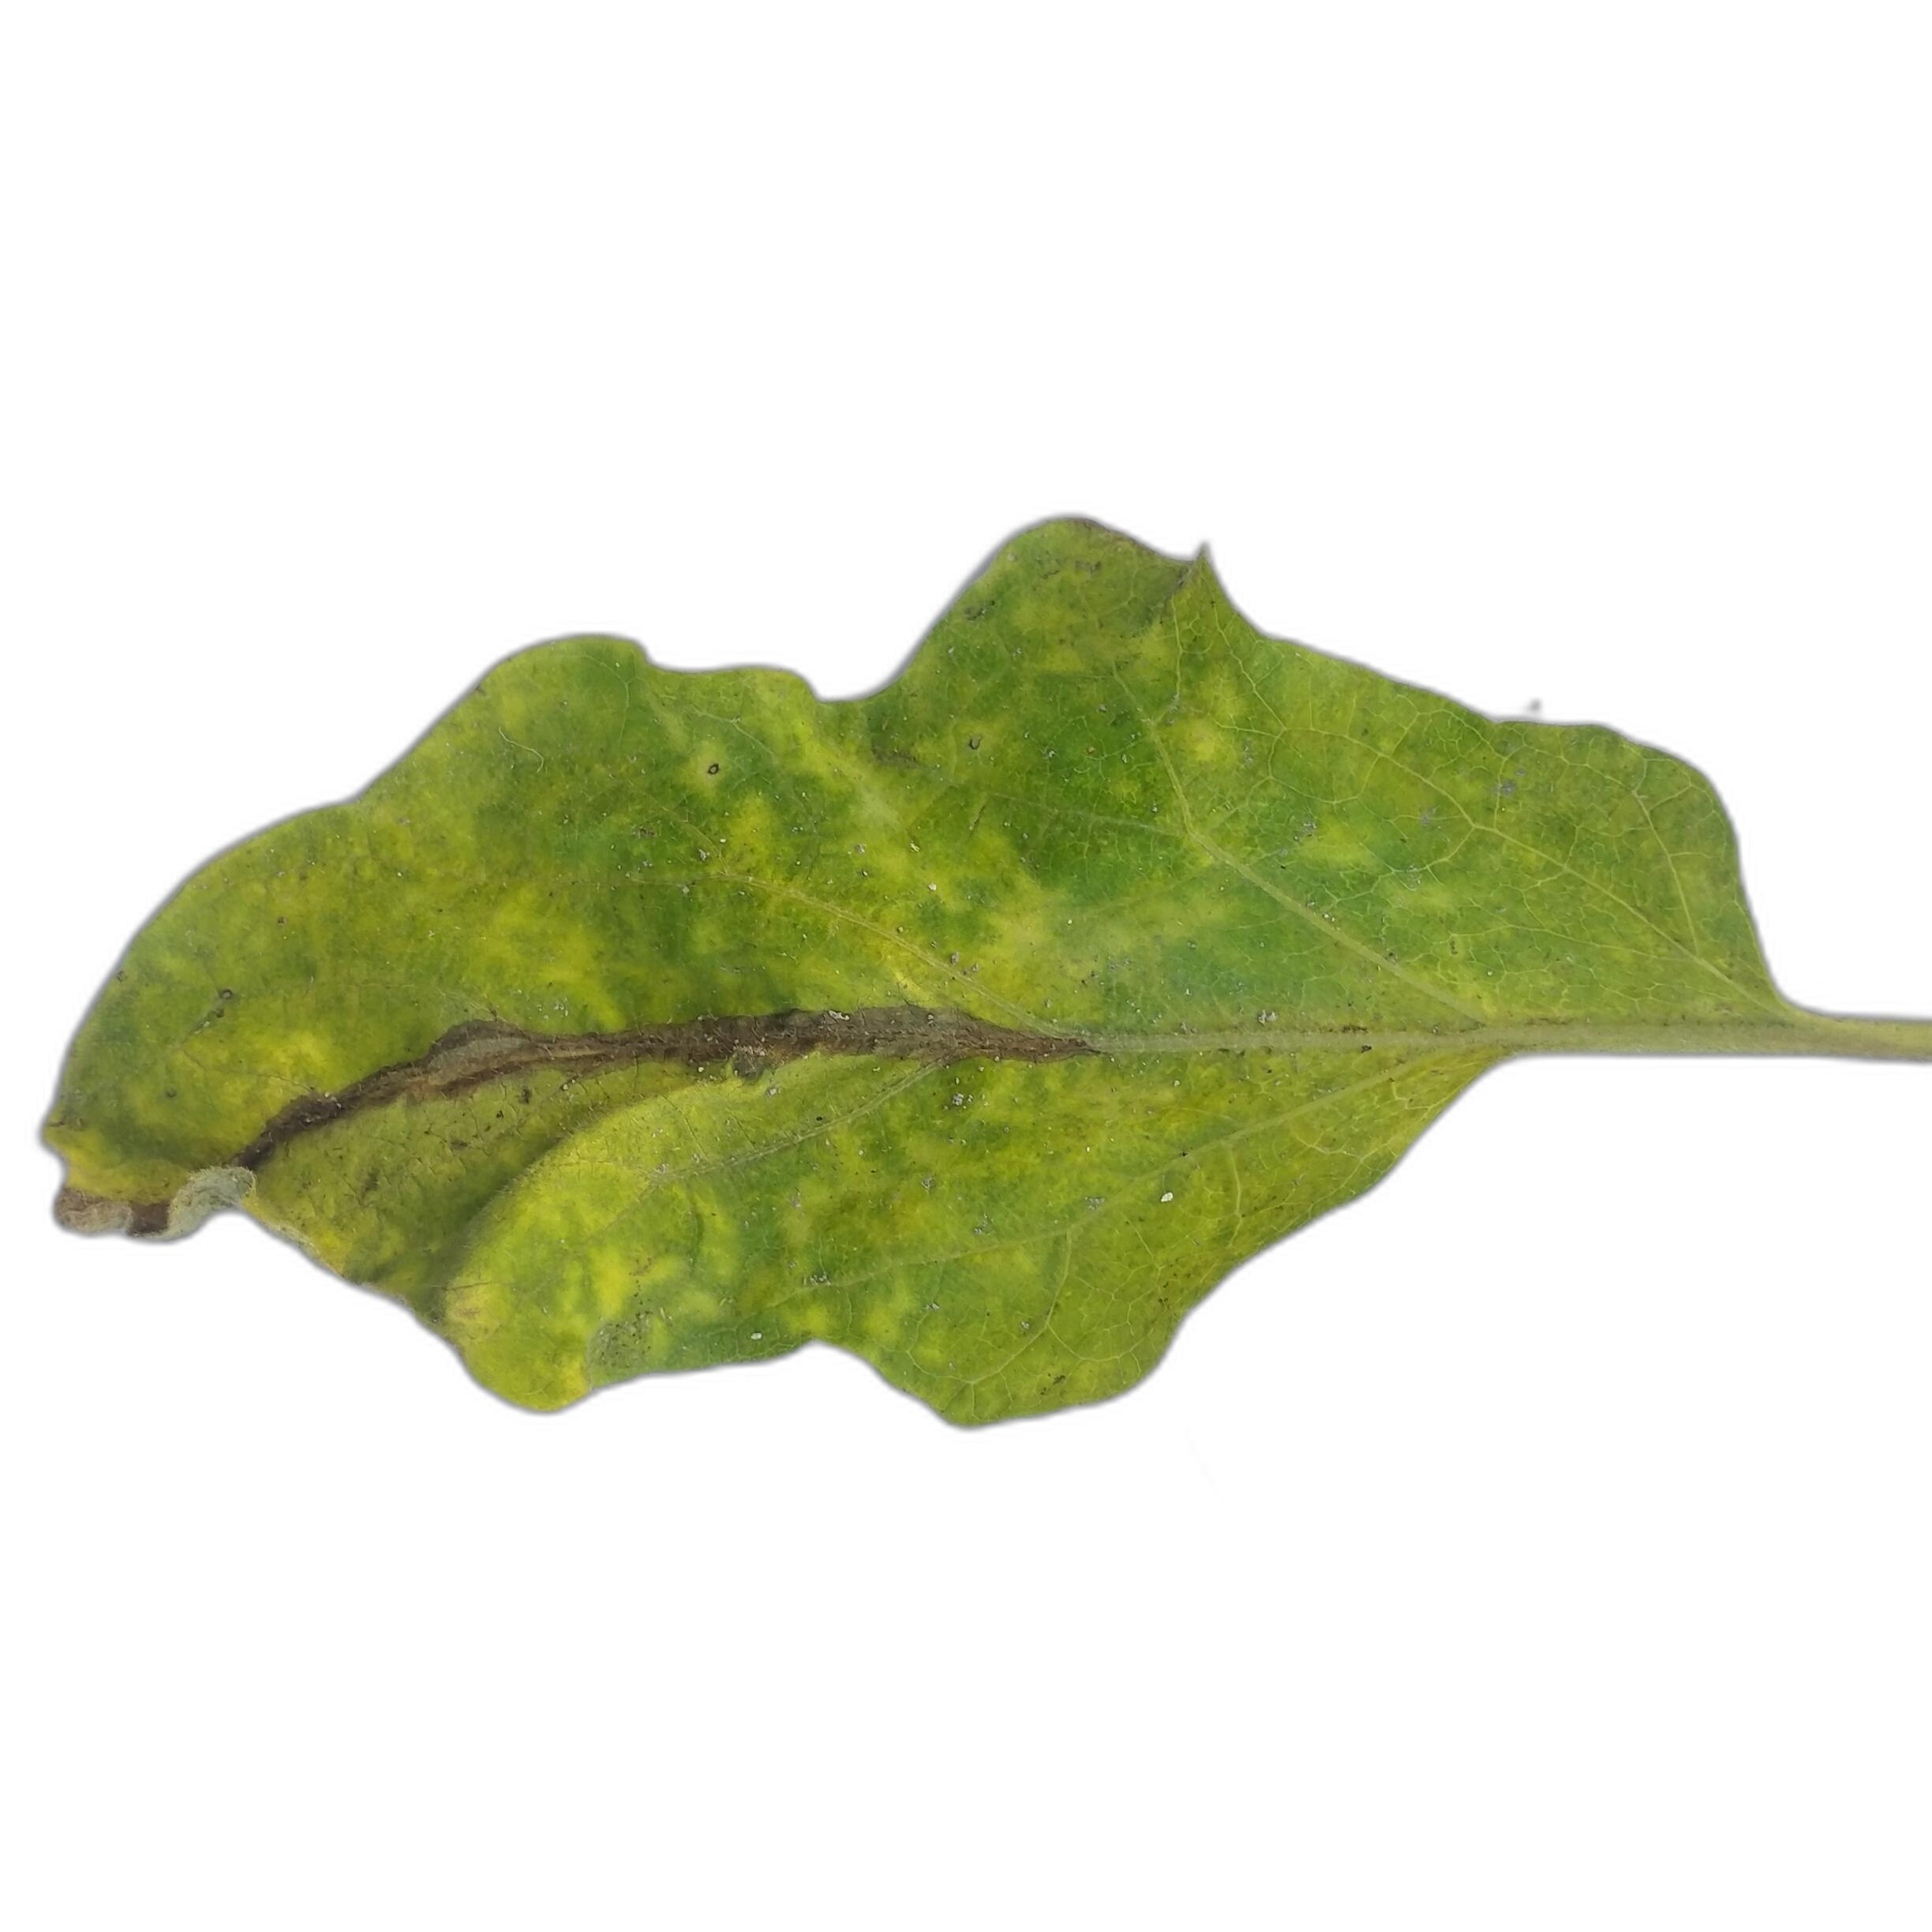
Label: Leaf Spot Disease